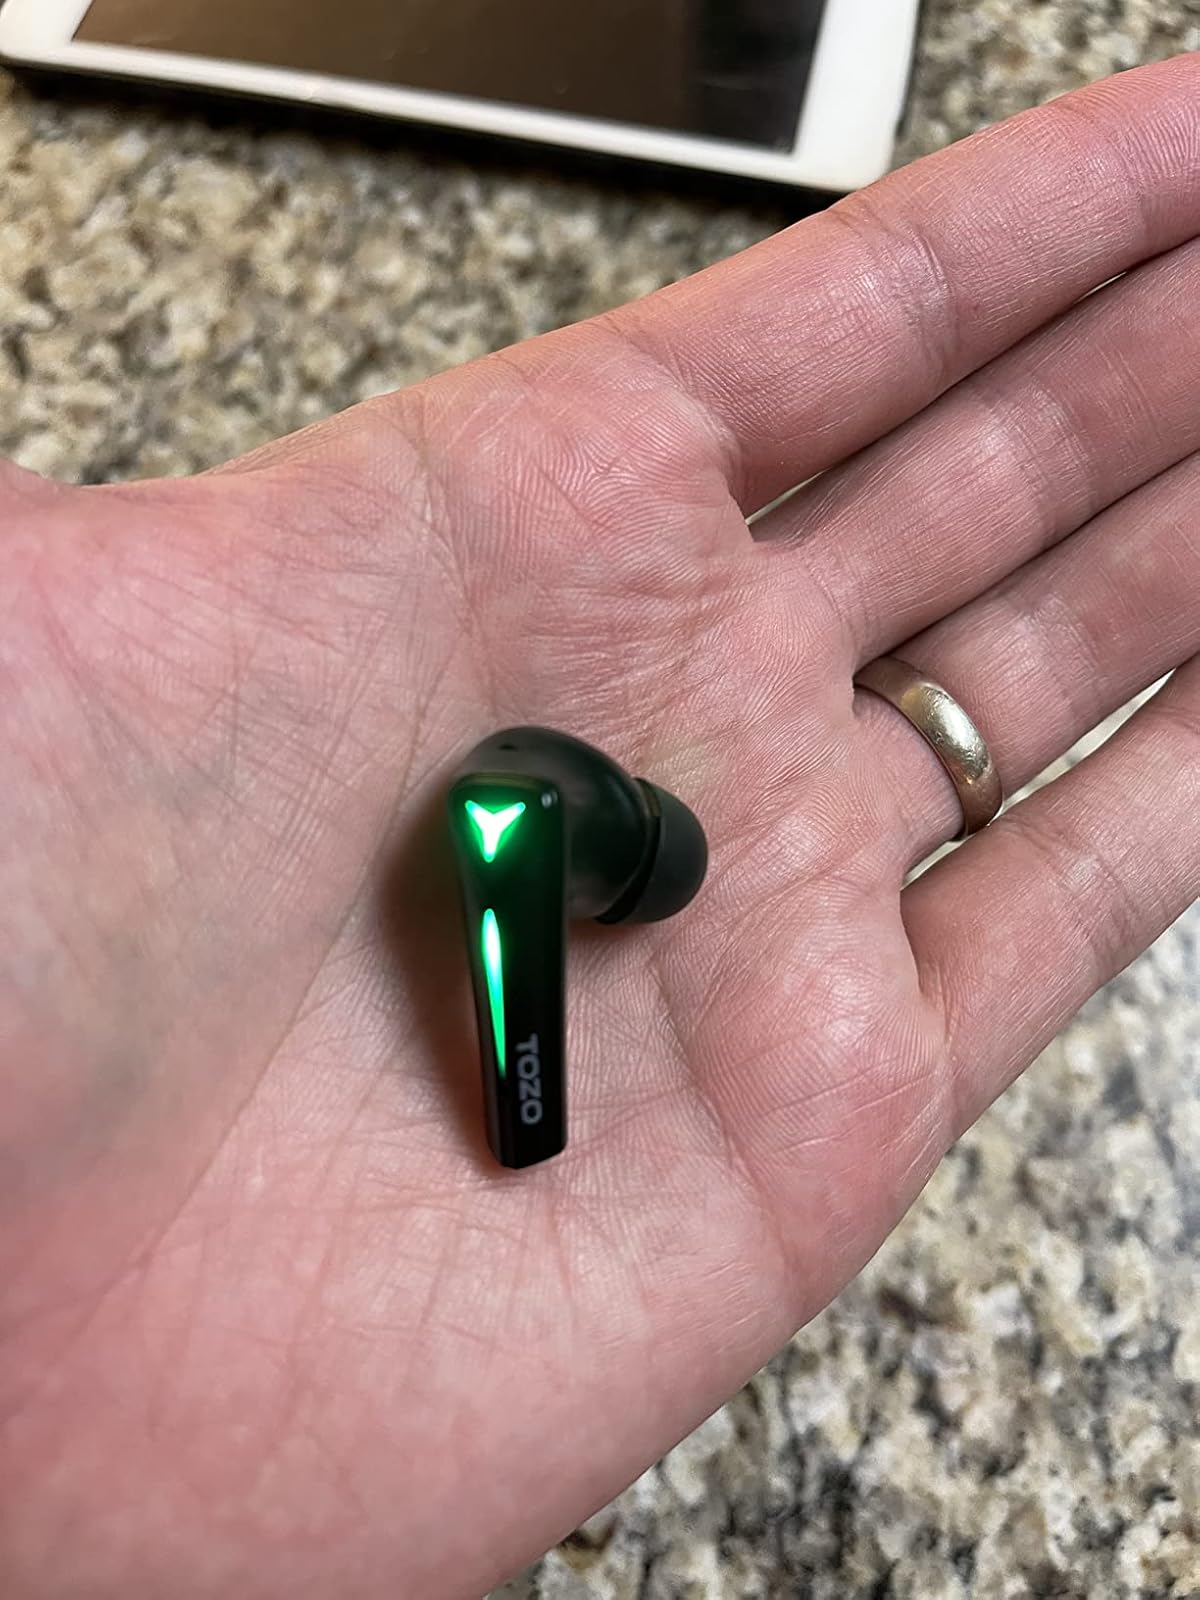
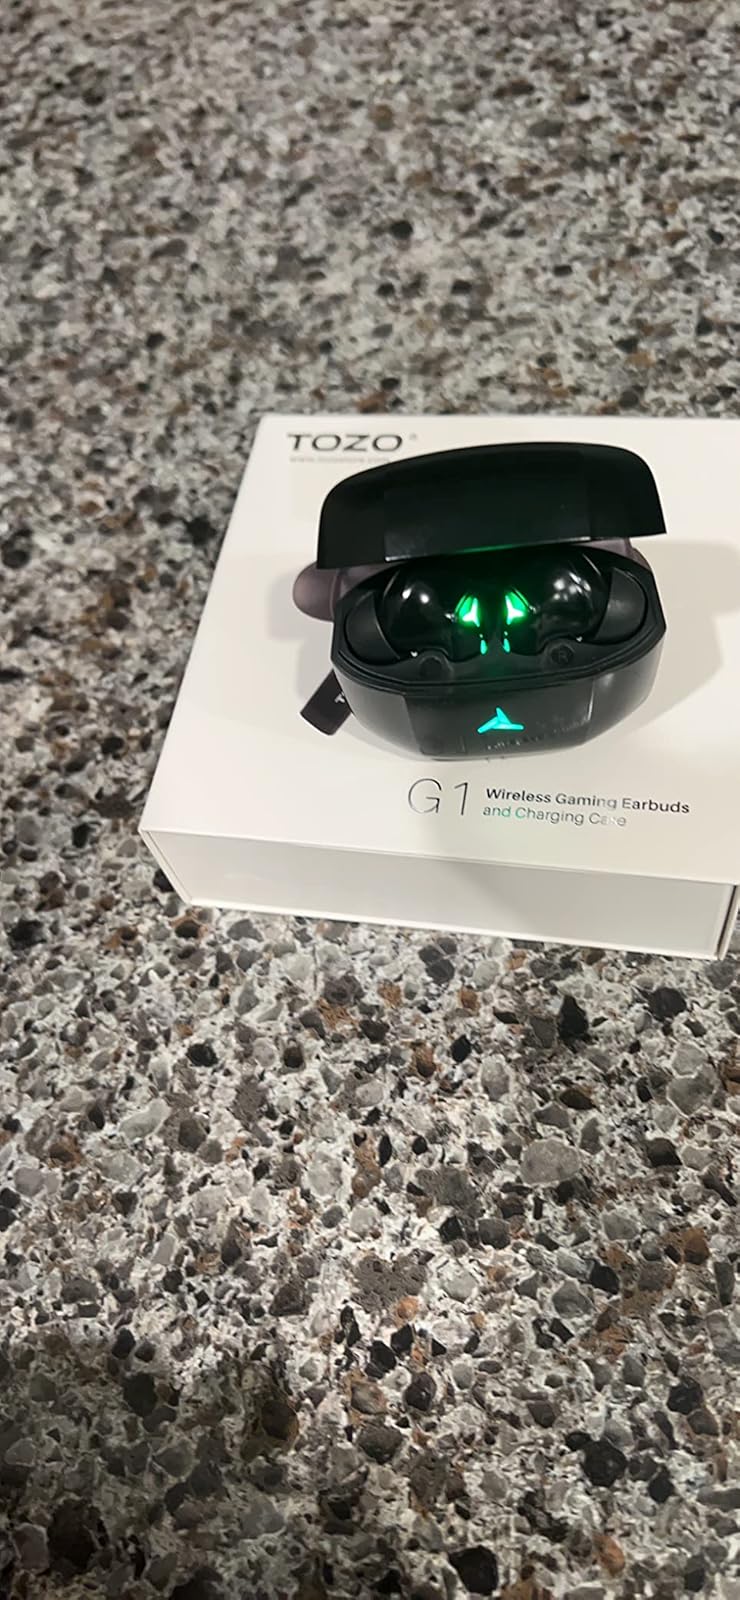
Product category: earbuds
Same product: yes